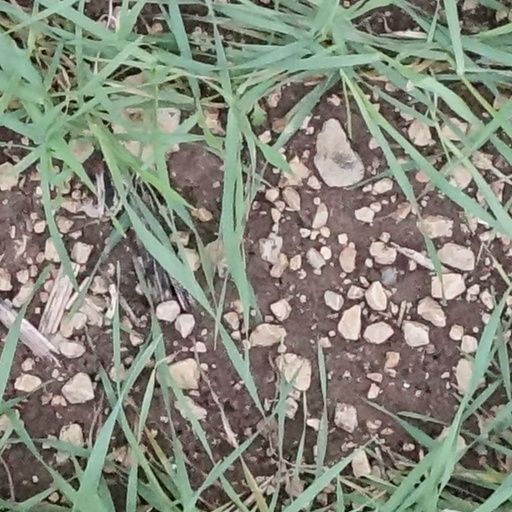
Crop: wheat